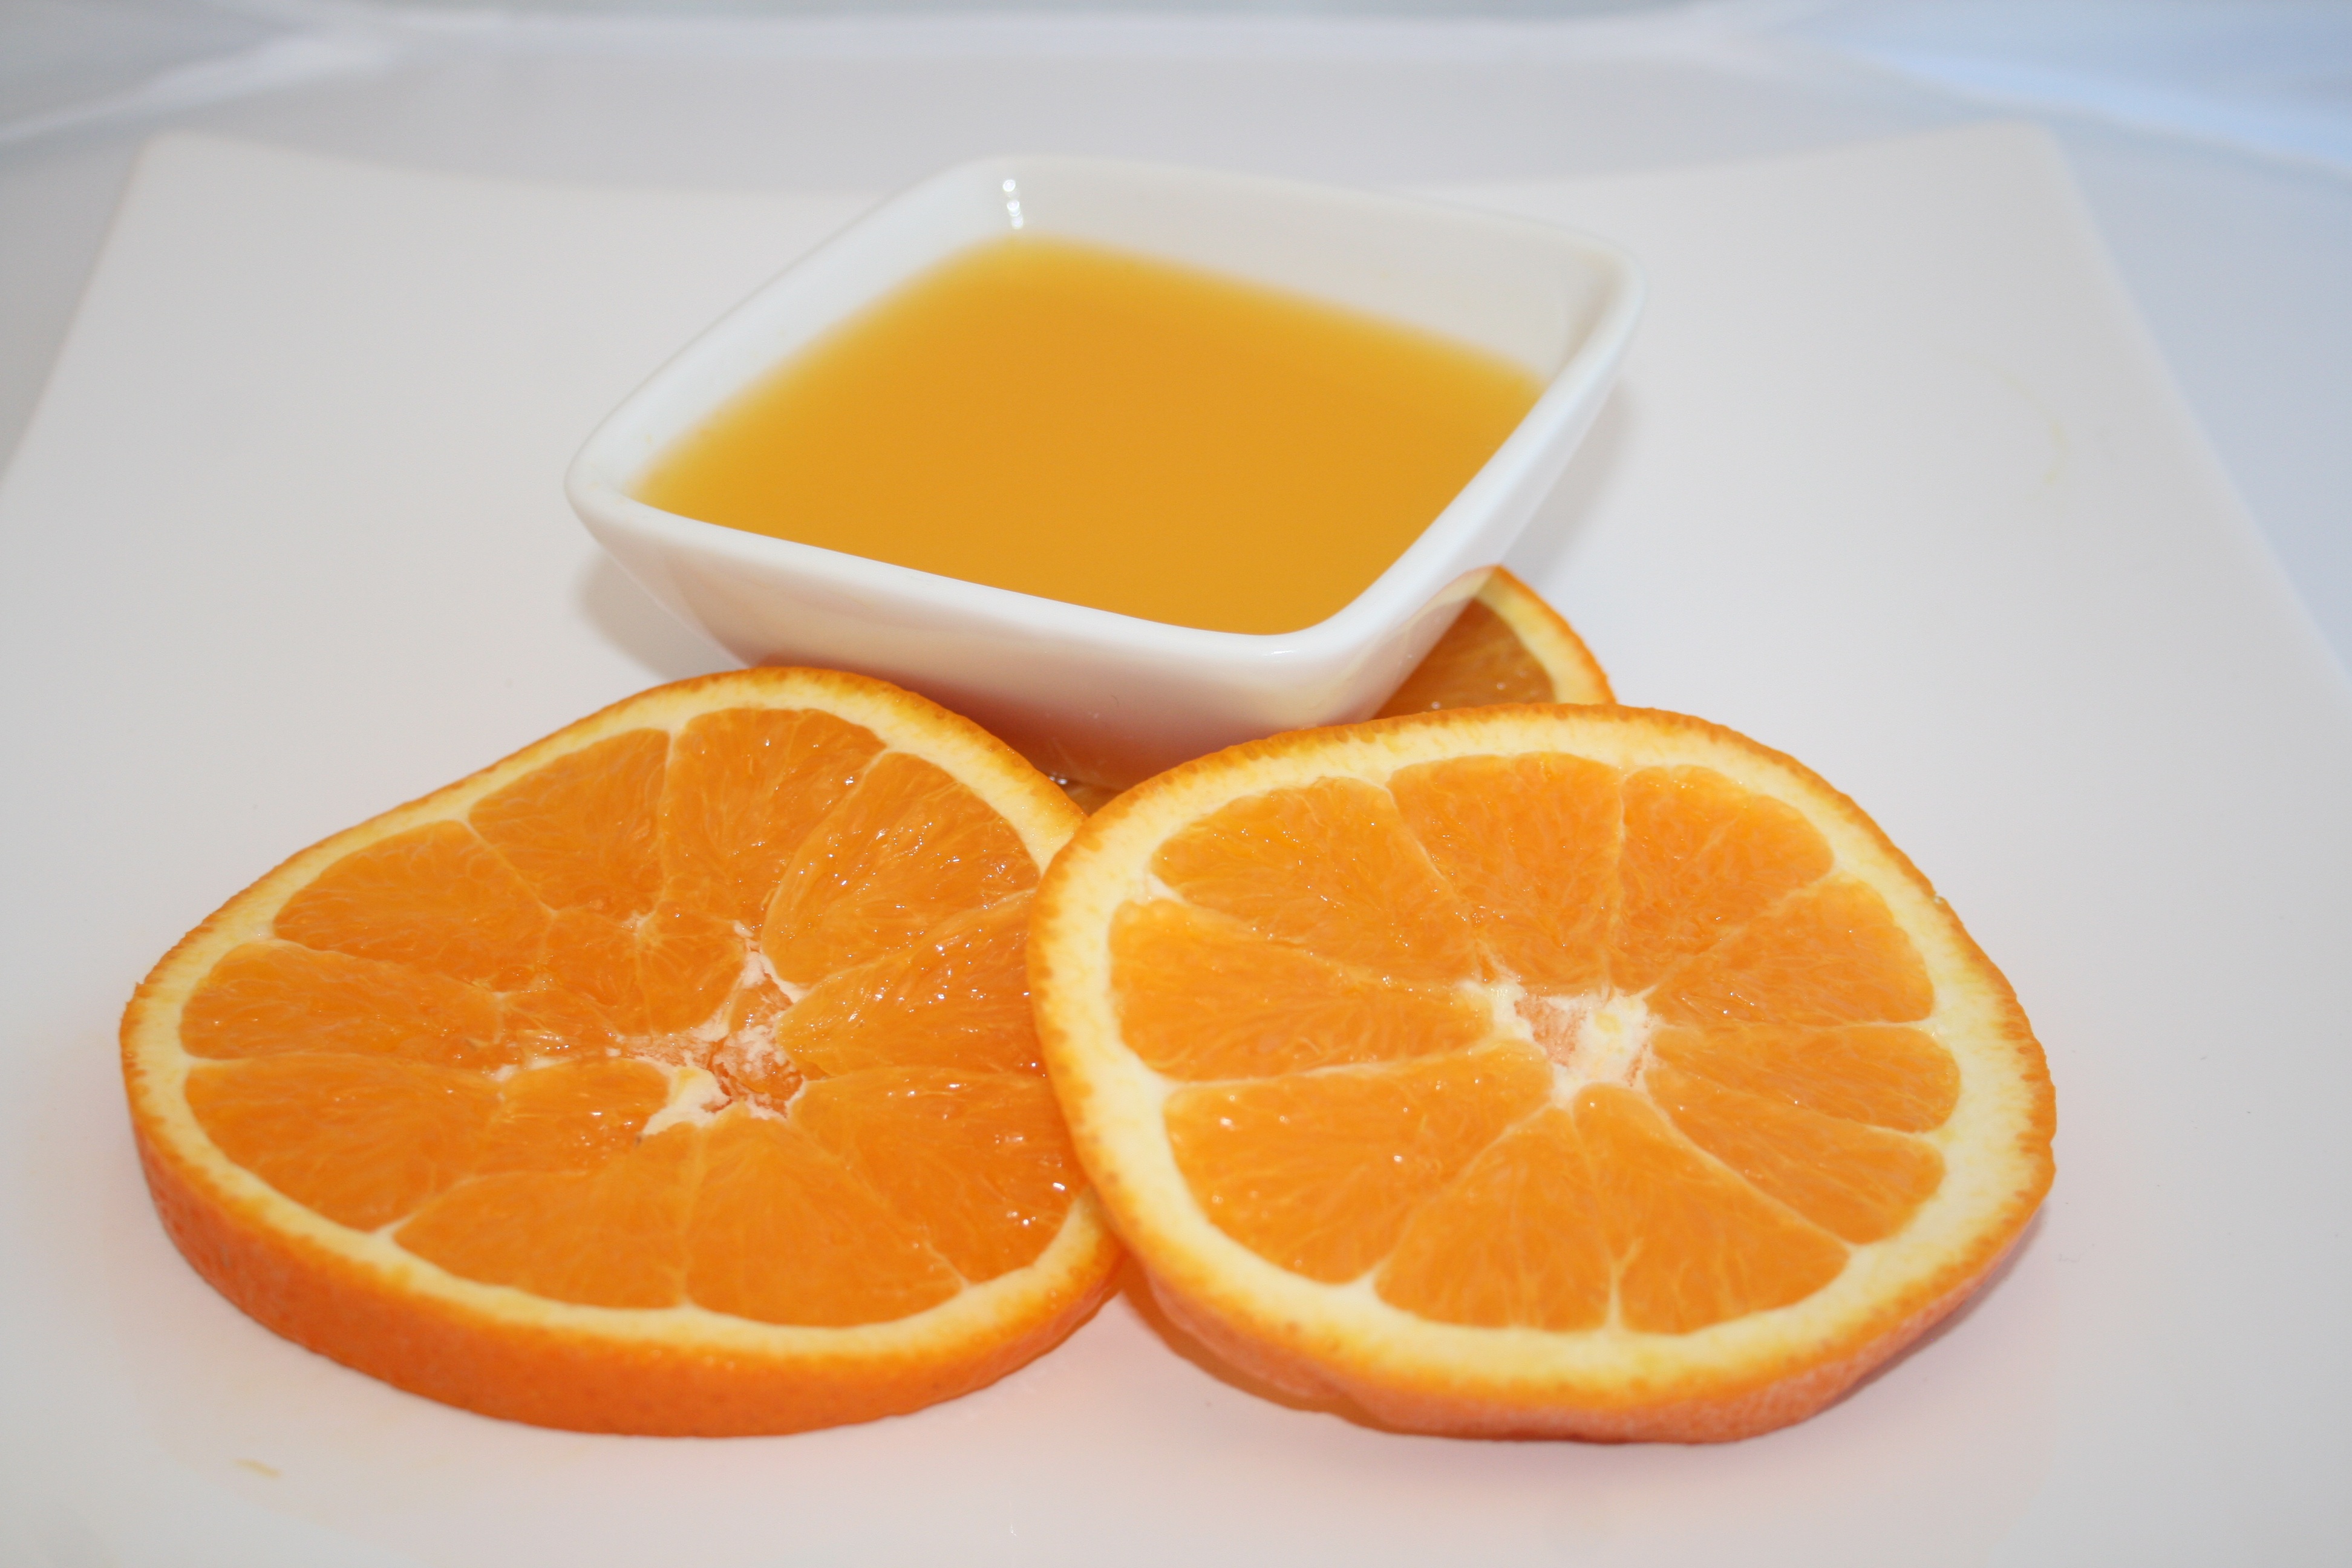
plant, fruit, orange, food, produce, recipe, breakfast, juice, calabaza, clementine, citrus, flowering plant, land plant, tangelo